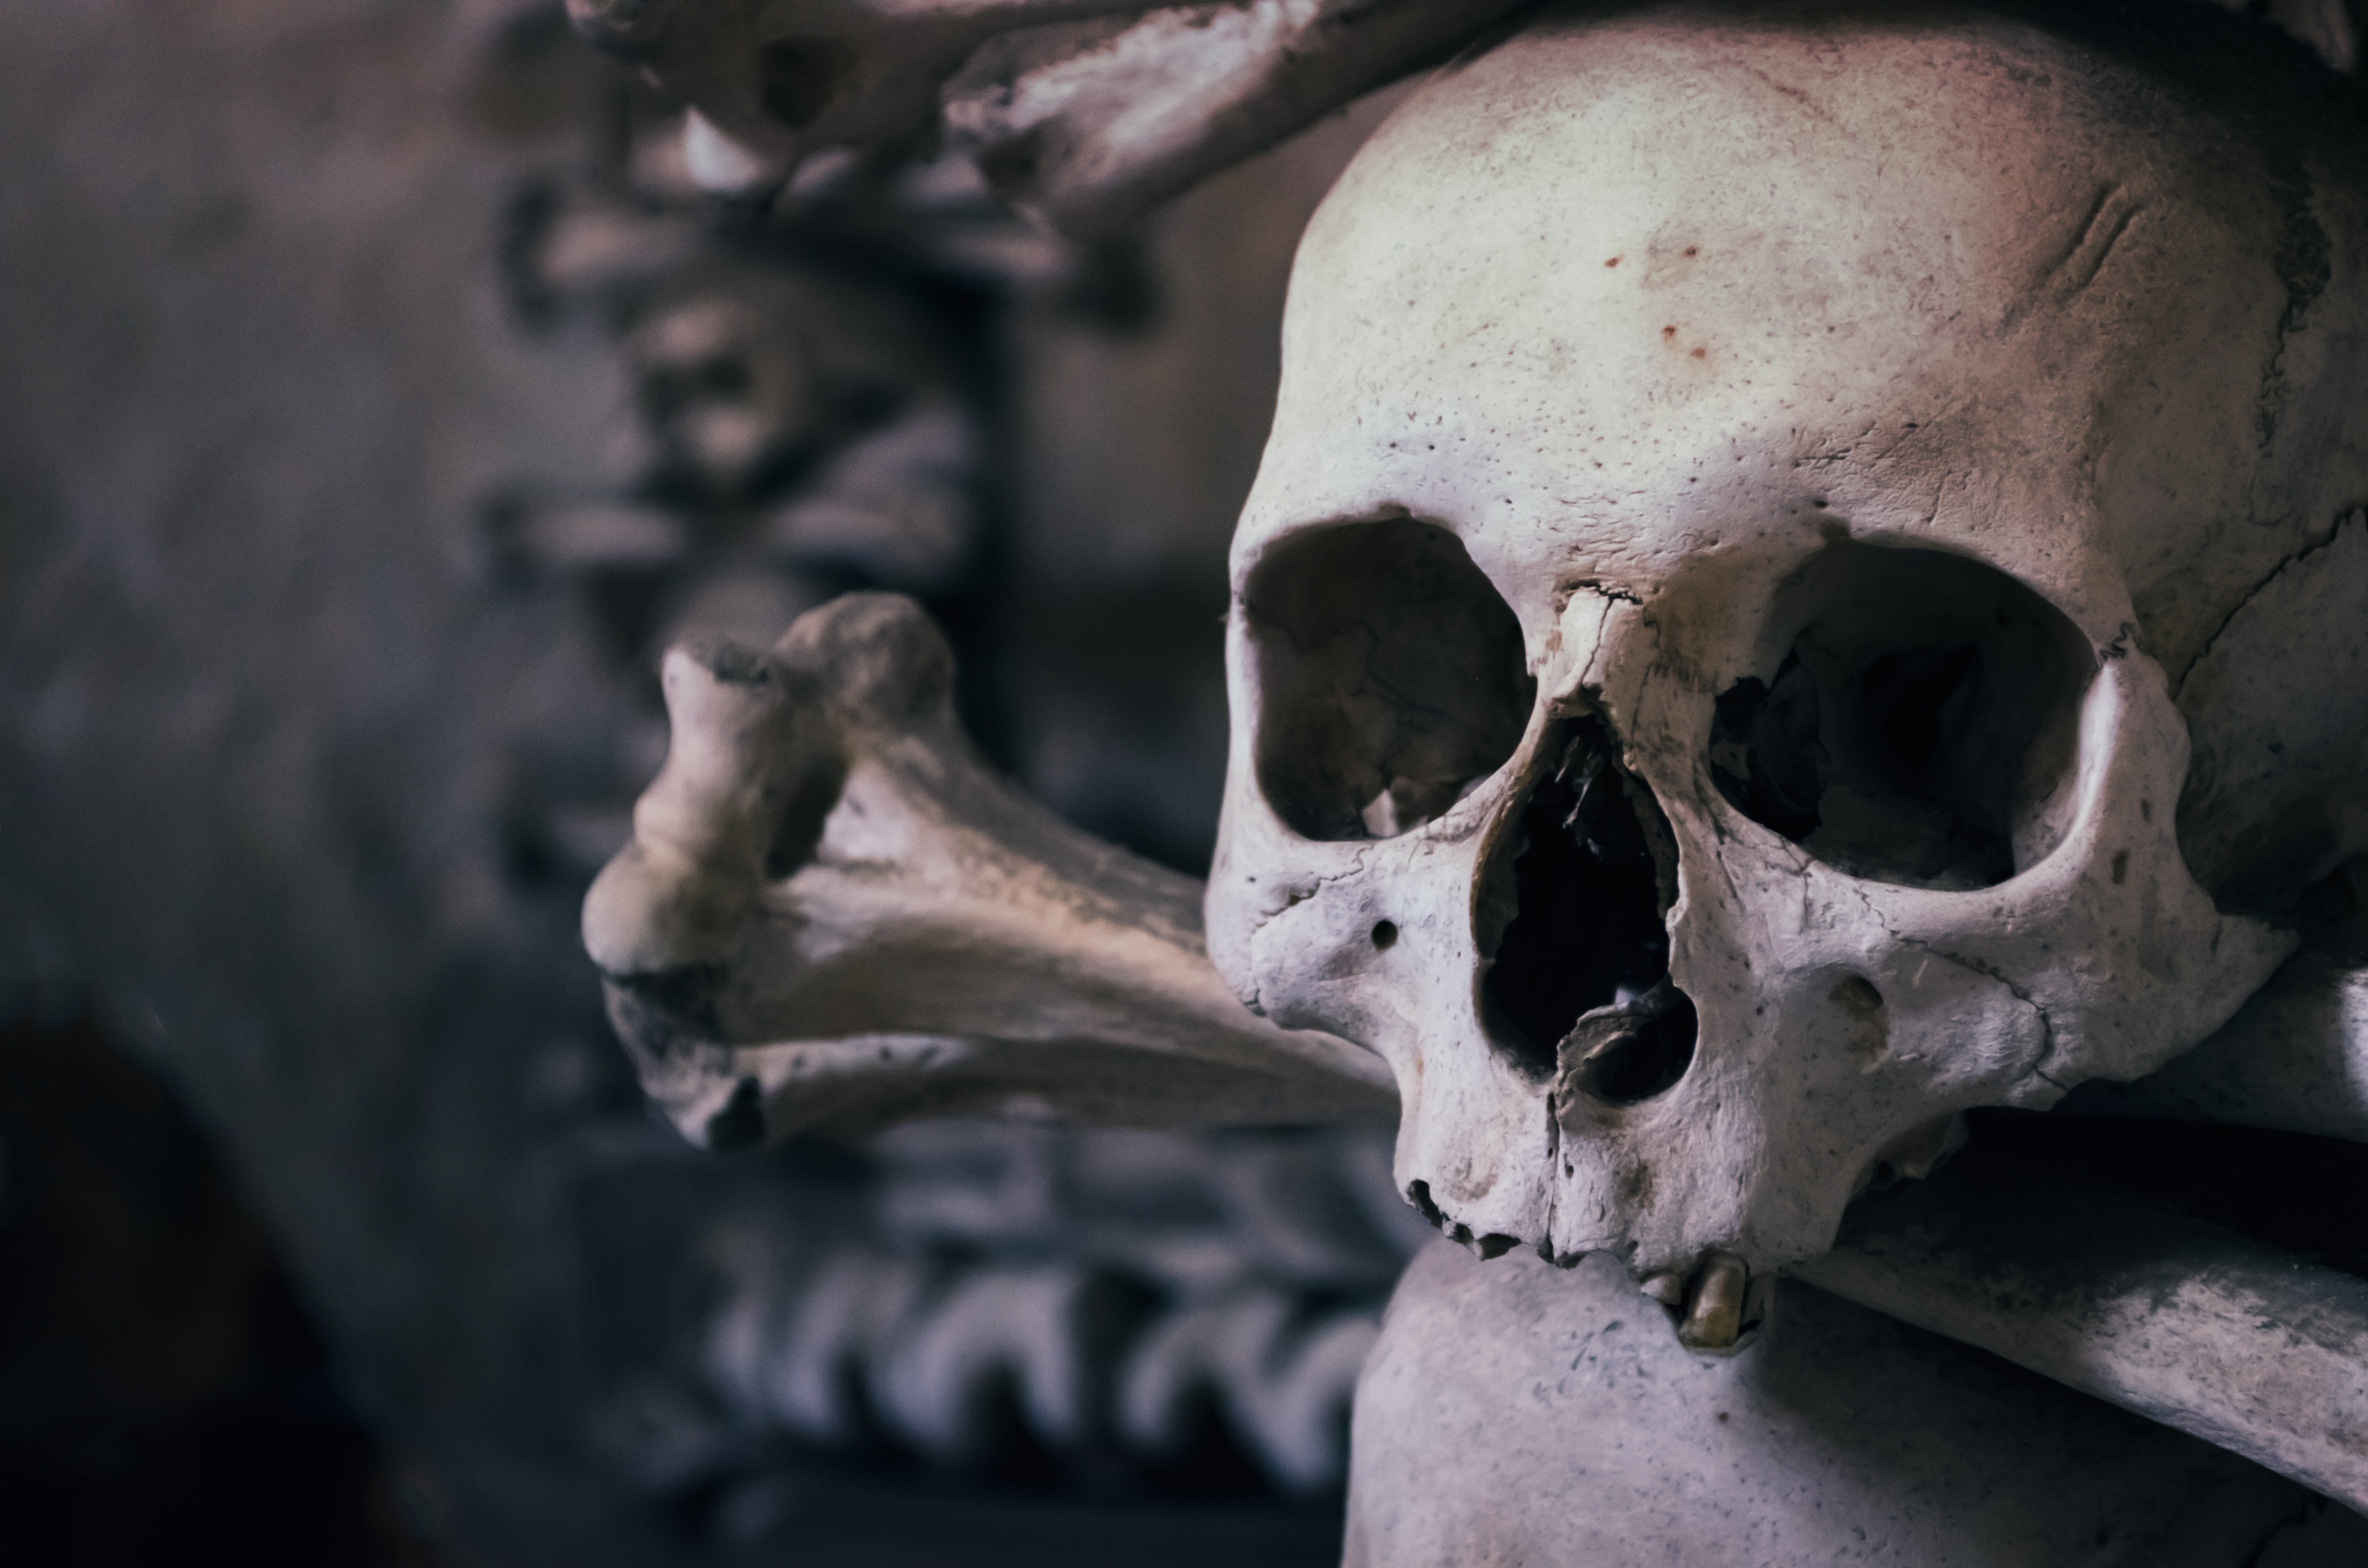
darkness, skull, bone, close up, sculpture, head, czech republic, ossuary, kutna hora, chapel of all saints